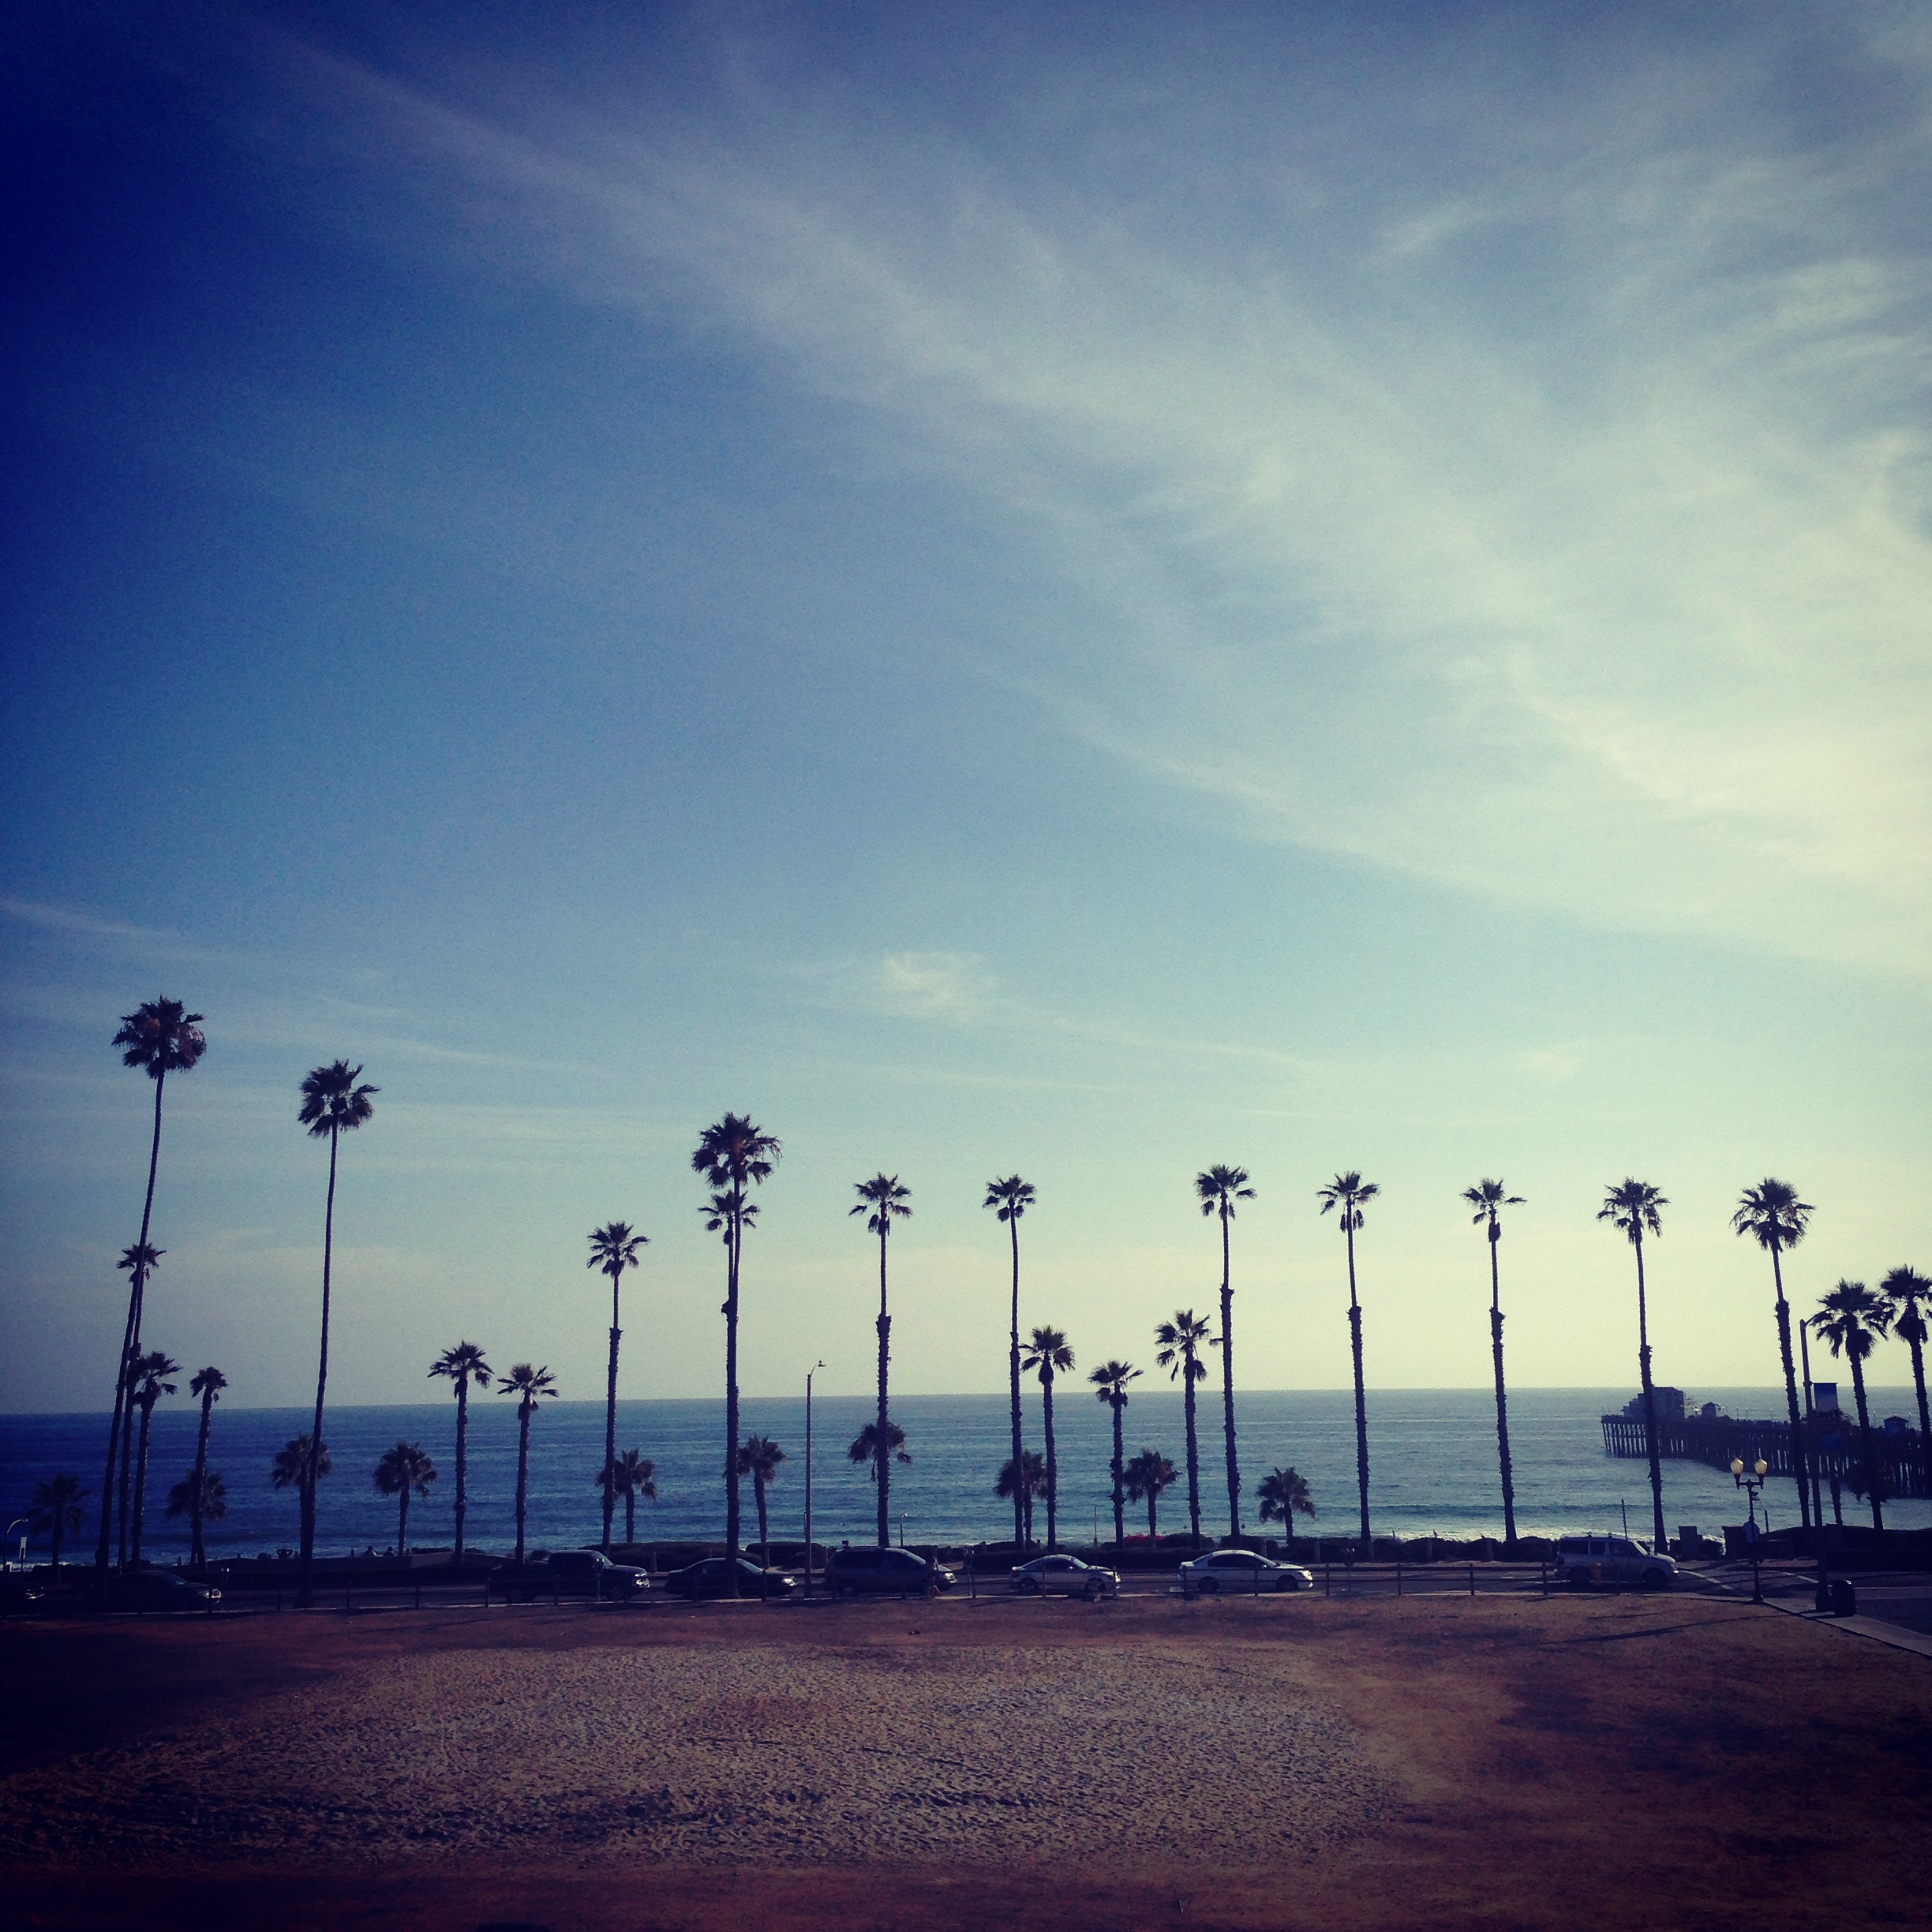
sea, horizon, cloud, sky, sunrise, sunset, sunlight, morning, wind, dawn, dusk, evening, reflection, atmosphere of earth